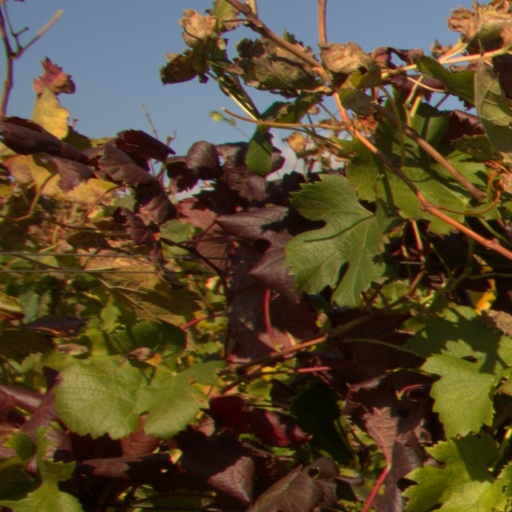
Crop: grape